Kiandra Courthouse

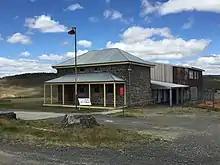
The former courthouse at Kiandra, New South Wales, in 2016

The stone building fronting the highway consists of the 1890s courthouse and associated police quarters (police cell) the courtroom and the chalet living room. The original courthouse was the first substantial public building in the town and the product of the office of the noted late-nineteenth century NSW Colonial Architect, James Barnet.